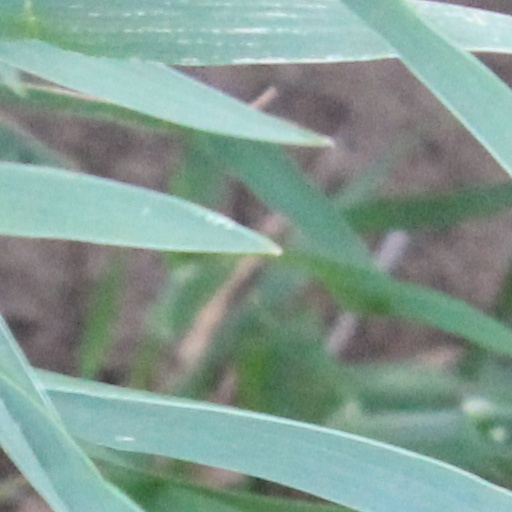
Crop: wheat